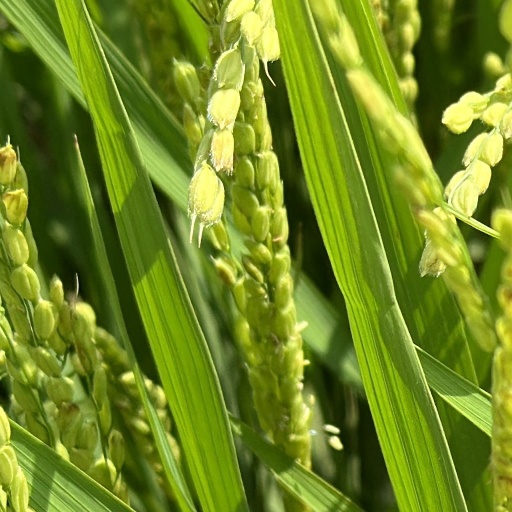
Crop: rice